Randolph Natili

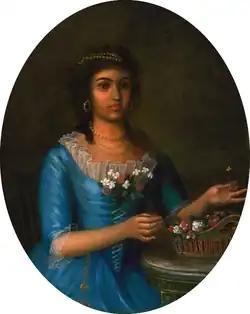
Natili's grandmother Marianne Céleste Dragon

Randolph Natili was born in New Orleans to Italian Doctor Auguste Natili and Mathilde Elizabeth Theophanie Dimitry. His father Auguste was born in Pisa in the Grand Duchy of Tuscany Italy and educated in Paris France around 1837. Randolph's parents were married on April 22, 1839, in New Orleans. Randolph's mother was Mathilde Elizabeth Theophanie Dimitry she was a member of the prominent Greek Creole Dimitry family and the ninth child of Marianne Celeste Dragon and Andrea Dimitry. Randolph's mother was the progeny of an interracial marriage. The family was involved in countless racial encounters during the 19th century. Two incidents were chronicled by the courts entitled "Forstall, f.p.c. v. Dimitry (1833)" and "Pandelly v. Wiltz (1854)".